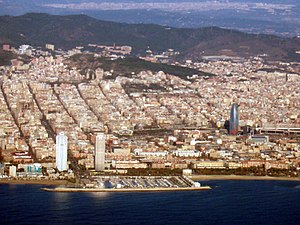
Barcelona
Barcelona er hovedstad i den spanske region Catalonien i det nordøstlige Spanien ved Middelhavet. Byen er landets næststørste med 1.636.762 med forstæder 4,8 mio. indbyggere, kun overgået af hovedstaden Madrid.